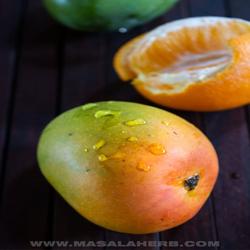
Label: Mango